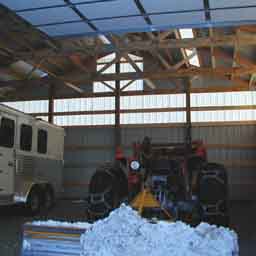
Room type: garage